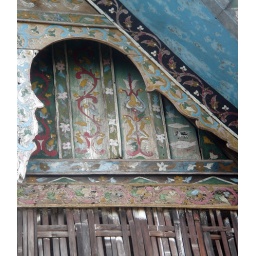
Fine artwork below the roof of a Minangkabau traditional house (rumah gadang), close to Lake Singkarang, West Sumatra, Indonesia